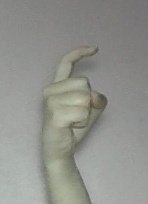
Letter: ra